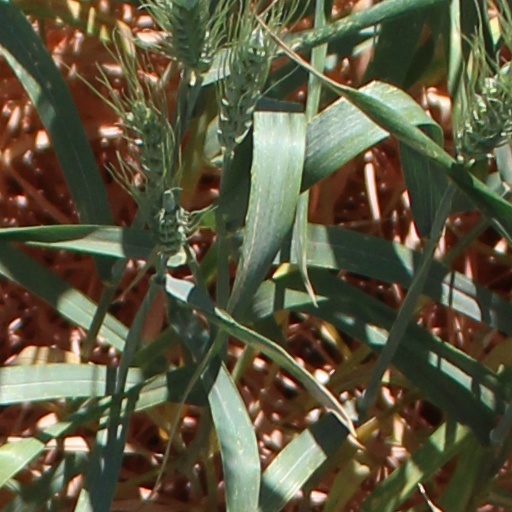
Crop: wheat